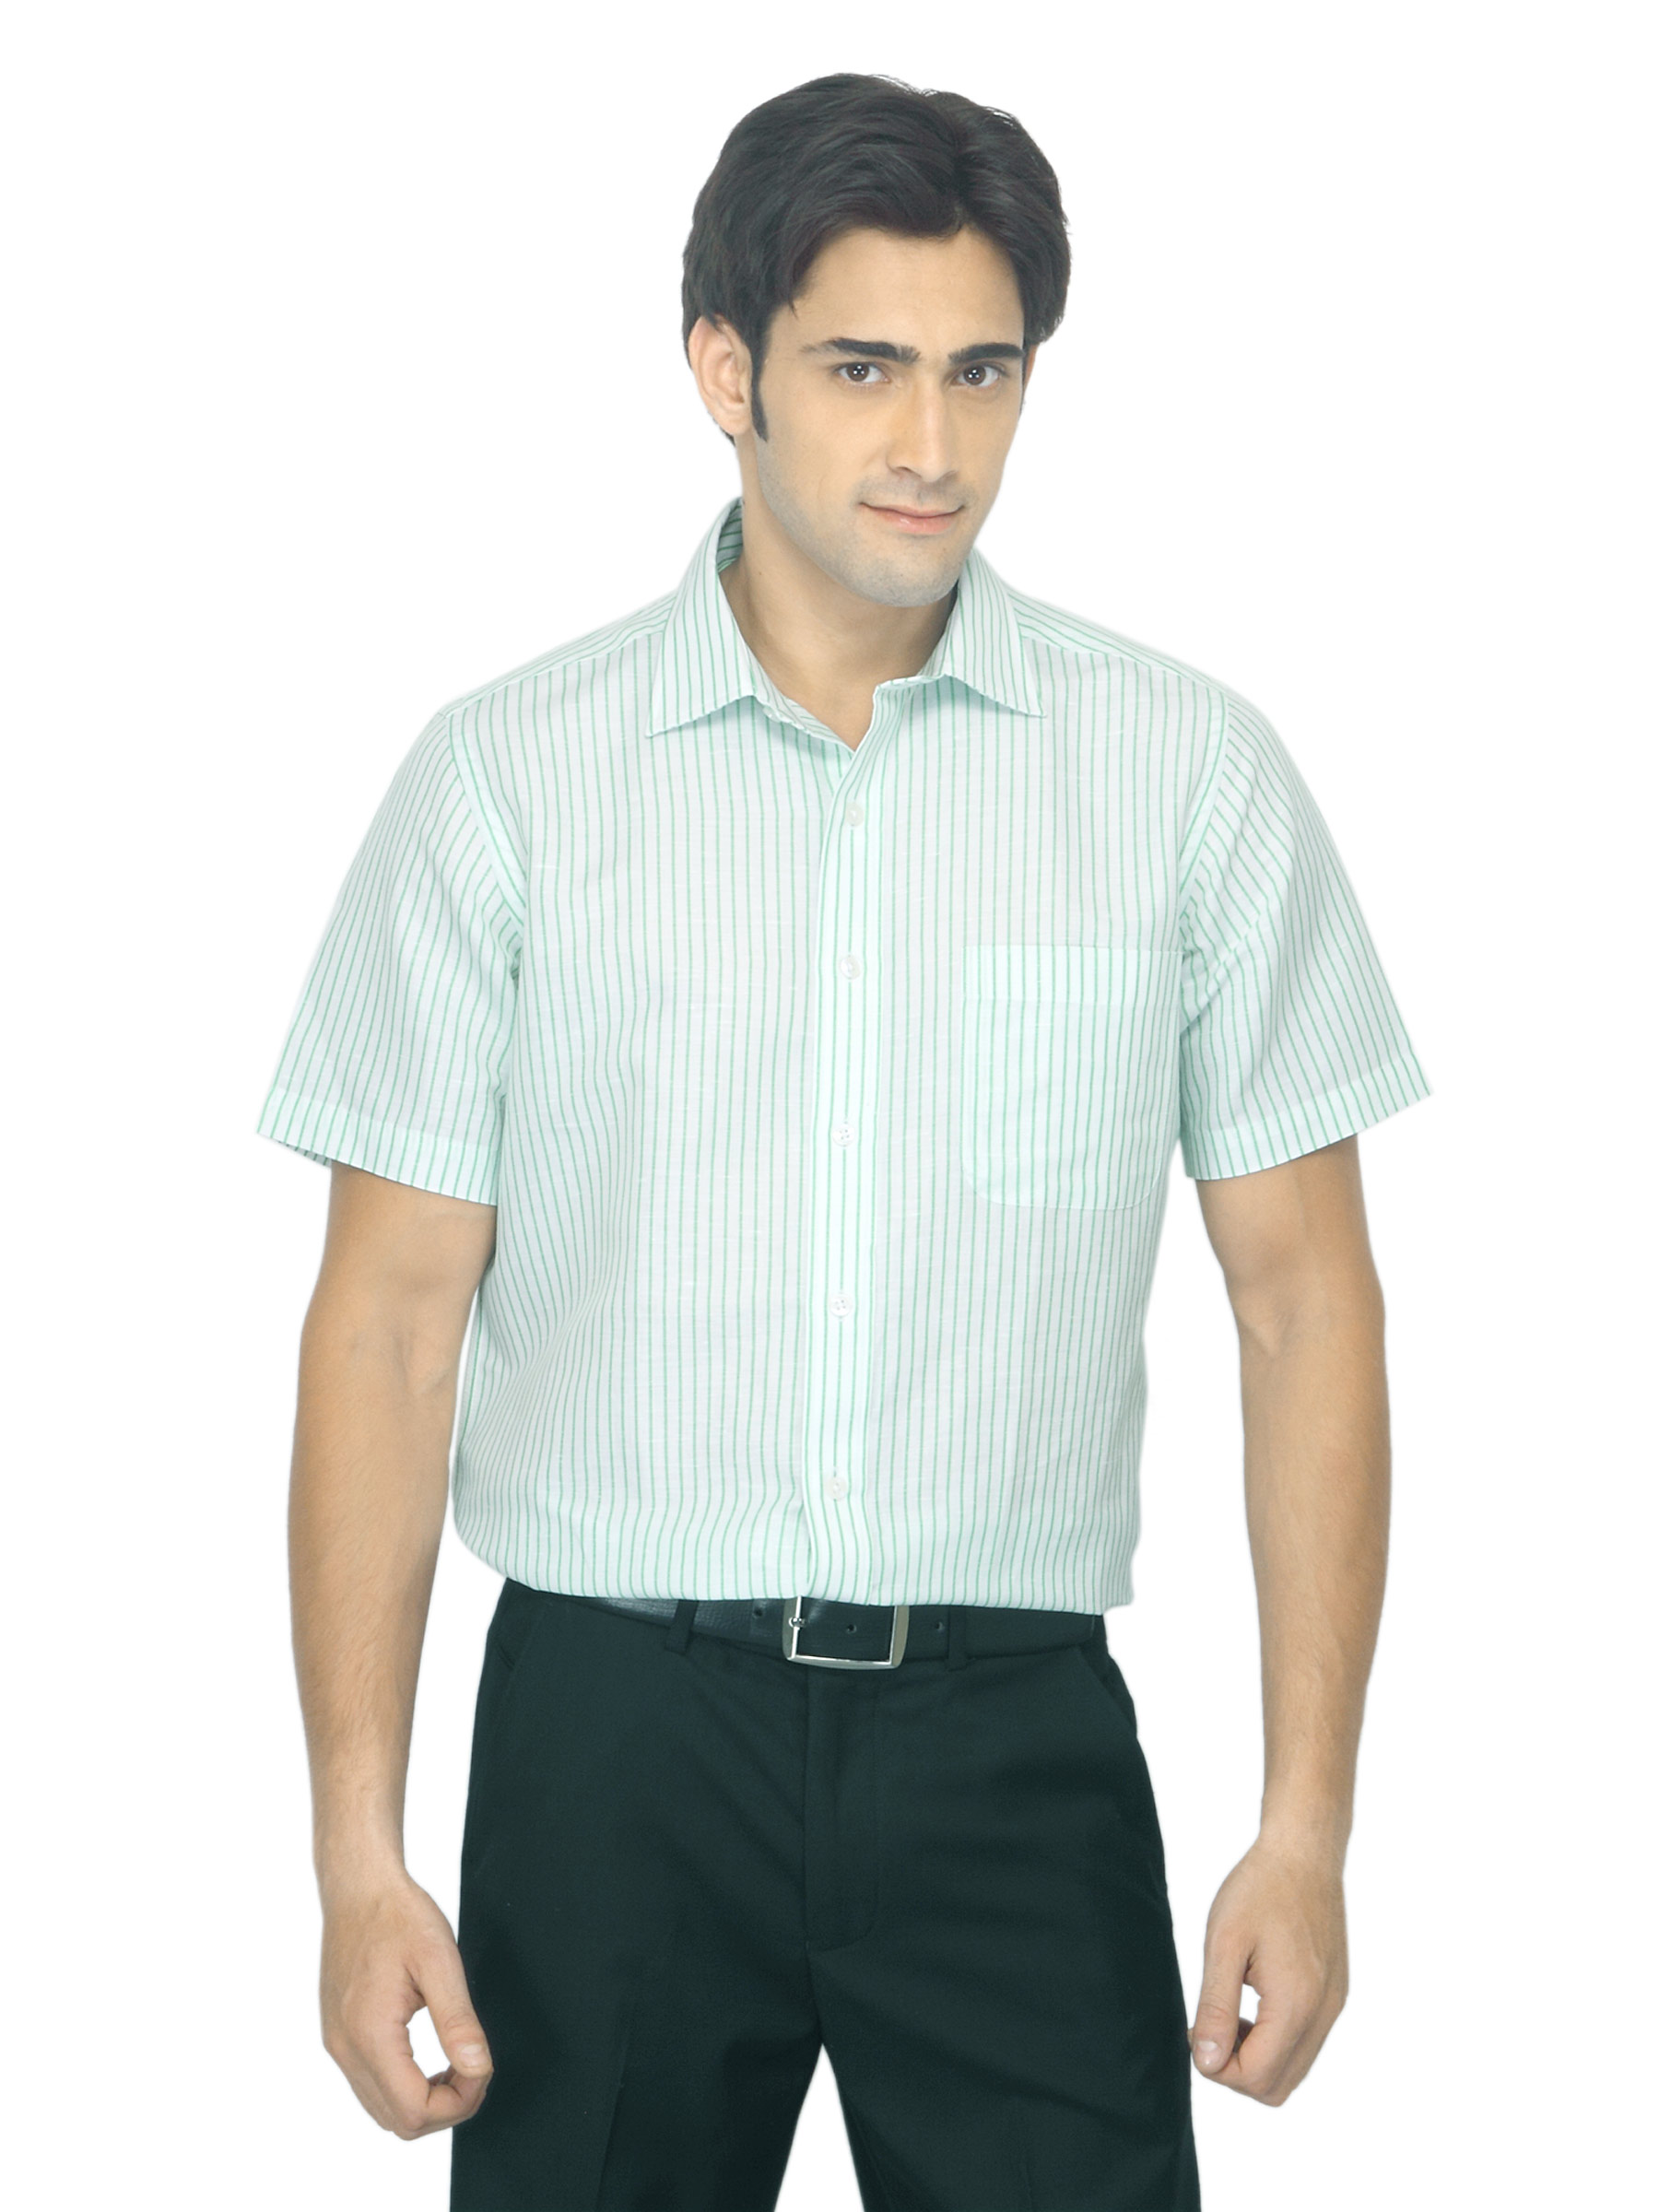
Arrow Men Striped White & Green Shirt
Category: Apparel / Topwear / Shirts
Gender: Men
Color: White
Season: Summer 2012
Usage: Formal